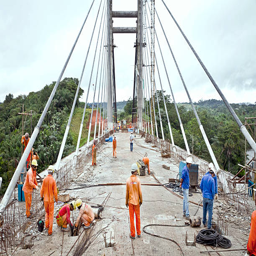
workers at work on the construction site